Tommy Hubbard

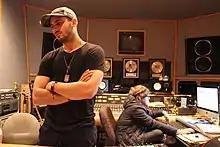
Hubbard at The Trust Music Group Studios

Tommy Hubbard is an American, Los Angeles–based, multi-platinum record producer, multi-instrumentalist, manager and co-founder of The Trust. Hubbard's collective album credits as a producer under The Trust include executive producing Chico & The Gypsies 2018 No. 1 Latin album Mi Corazón, Producing & writing for Caribbean Soca Music Star Kes, Contributing as a songwriter to the soundtrack of Universal Pictures comedic film Night School starring actor/comedian Kevin Hart, executive producing the Latin Grammy Award winning group The Gipsy Kings, France’s Multi-platinum indi-pop singer Shy’m, French DJ & sculpture artist Richard Orlinski, Rock & Roll Hall Of Fame Funk musician Bootsy Collins (James Brown, parliament funkadelic), 11-time South African Music Award Winner and judge on The Voice South Africa Lira, 5-time Grammy Award winning, world music vocal group Ladysmith Black Mambazo, country music singer Billy Ray Cyrus, Company of Thieves frontwoman Genevieve, and French pop singer Maude including co-producing and co-writing Maude's 2014 album "#HoldUp" and co-writing her debut No. 1 single “Love Is What You Make of It". Additionally, under The Trust, Hubbard manages two-time Grammy Award nominated, multi-platinum record producer Jayme David Silverstein whose production credits include Miguel, Kaskade, Eva Simons, Richard Orlinski and Morgan Page. Hubbard has produced songs for national and international TV shows and movies such as "American Idol", "The Voice", "Chelsea Lately", "Good Morning America", ABC's "Stitchers" and Disney's "Bad Hair Day". In addition to Tommy's recording work, he is a live music producer of festivals, one-off concerts and tours that have featured acts such as Wiz Khalifa, Alesso, Buddy Guy, Eric Burdon (of The Animals), Marky Ramone (of The Ramones), Nelly, Tyga, Natasha Beddingfield, Snoop Dogg and Kenny Wayne Shepherd. At fourteen years old, despite being the youngest to compete, Hubbard was named the first-place winner of the 2003 Riffathon, an international guitar competition judged by Jimmy Page of Led Zeppelin and Brian May of Queen.